QuakeCon

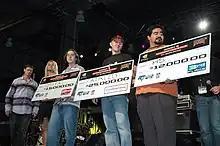
QuakeCon 2004 "Doom 3" tournament winners

The first event, in August 1996, was held at a conference room of a La Quinta Inn in Garland, Texas. The 1,250 square foot venue hosted around 40 people. Attendees who had brought their computers along to the event set up a small, impromptu network, in one of the hotel meeting rooms, playing mostly "Quake I" and "Doom", testing deathmatch skills. A small tournament was held, with winners taking home T-shirts as prizes. The highlight of this first gathering came on the eve of the last day, when the entire id Software team showed up at the event in a surprise and most-welcome visit, stopping by to chat with the participants. John Carmack, lead programmer for "Doom"/"Quake", participated in a 30–45 min. group chat with attendees on the porch of the hotel. Some ideas discussed during that chat eventually made it into Quake's future public releases. This "Carmack's Talk" grew into a yearly keynote speech that lasted through 2013.